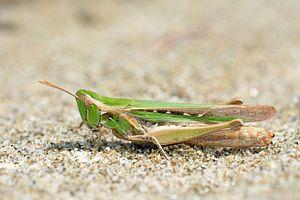
Calephorus compressicornis, le criquet des dunes, est une espèce d'orthoptères caelifères de la famille des Acrididae et de la sous-famille des Acridinae.
Calephorus est un genre d'orthoptères caelifères de la famille des Acrididae et de la sous-famille des Acridinae.